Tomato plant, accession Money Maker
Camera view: vertical (180 deg); turntable rotation: 240 degrees
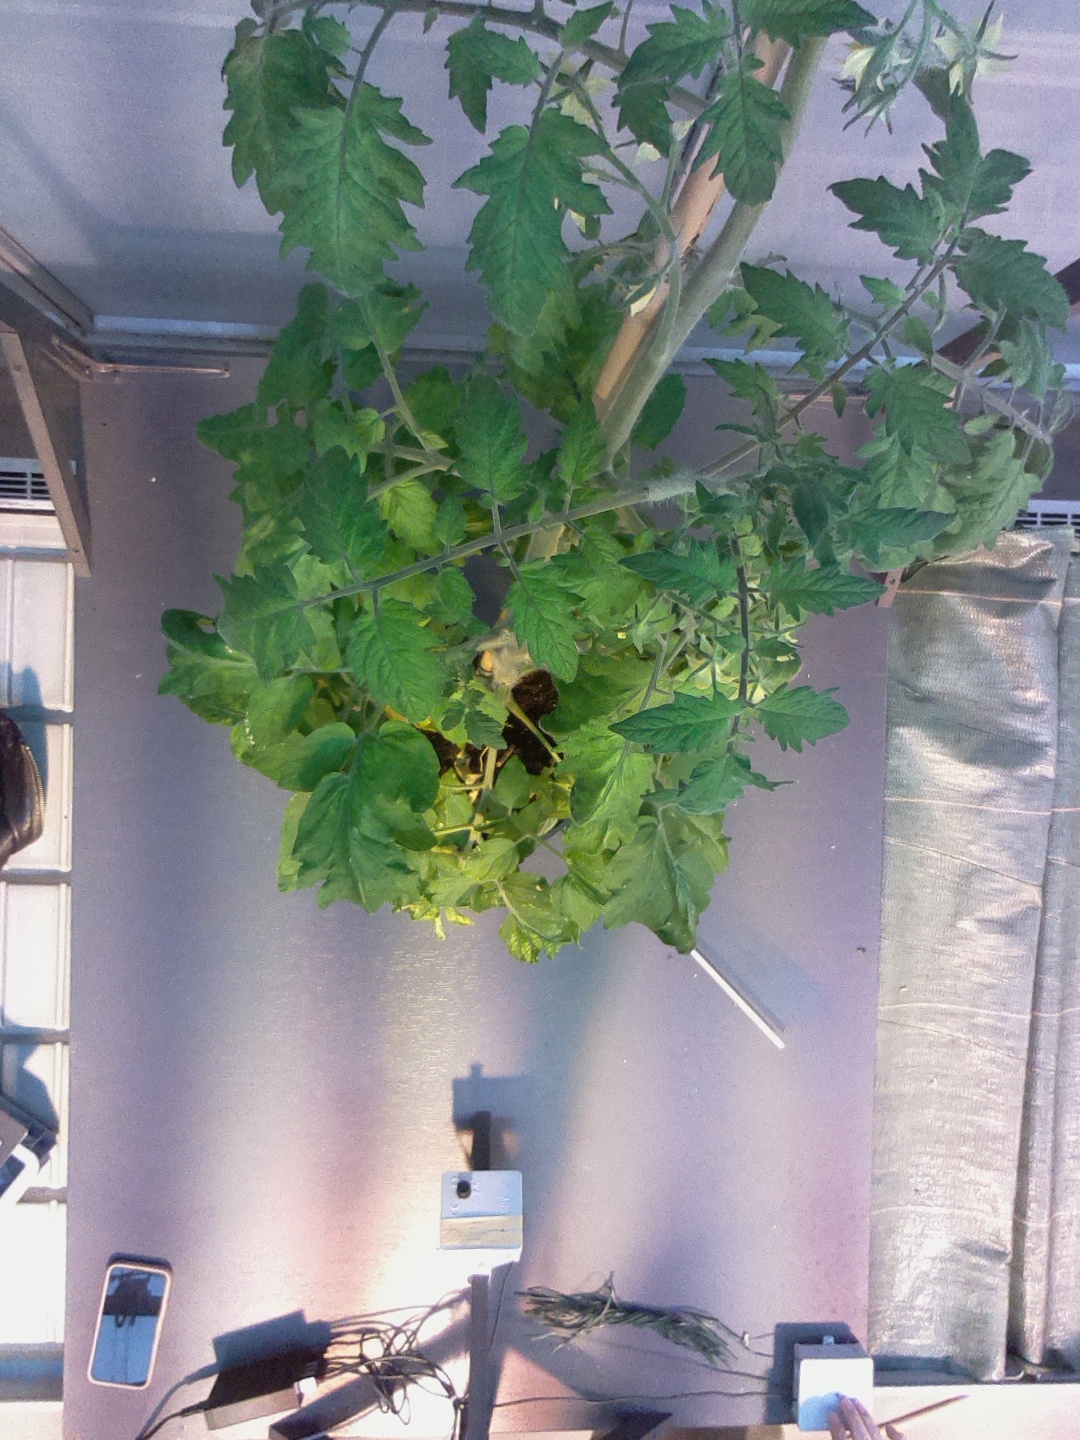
BBCH growth stage 72: 20%-30% of final fruit size